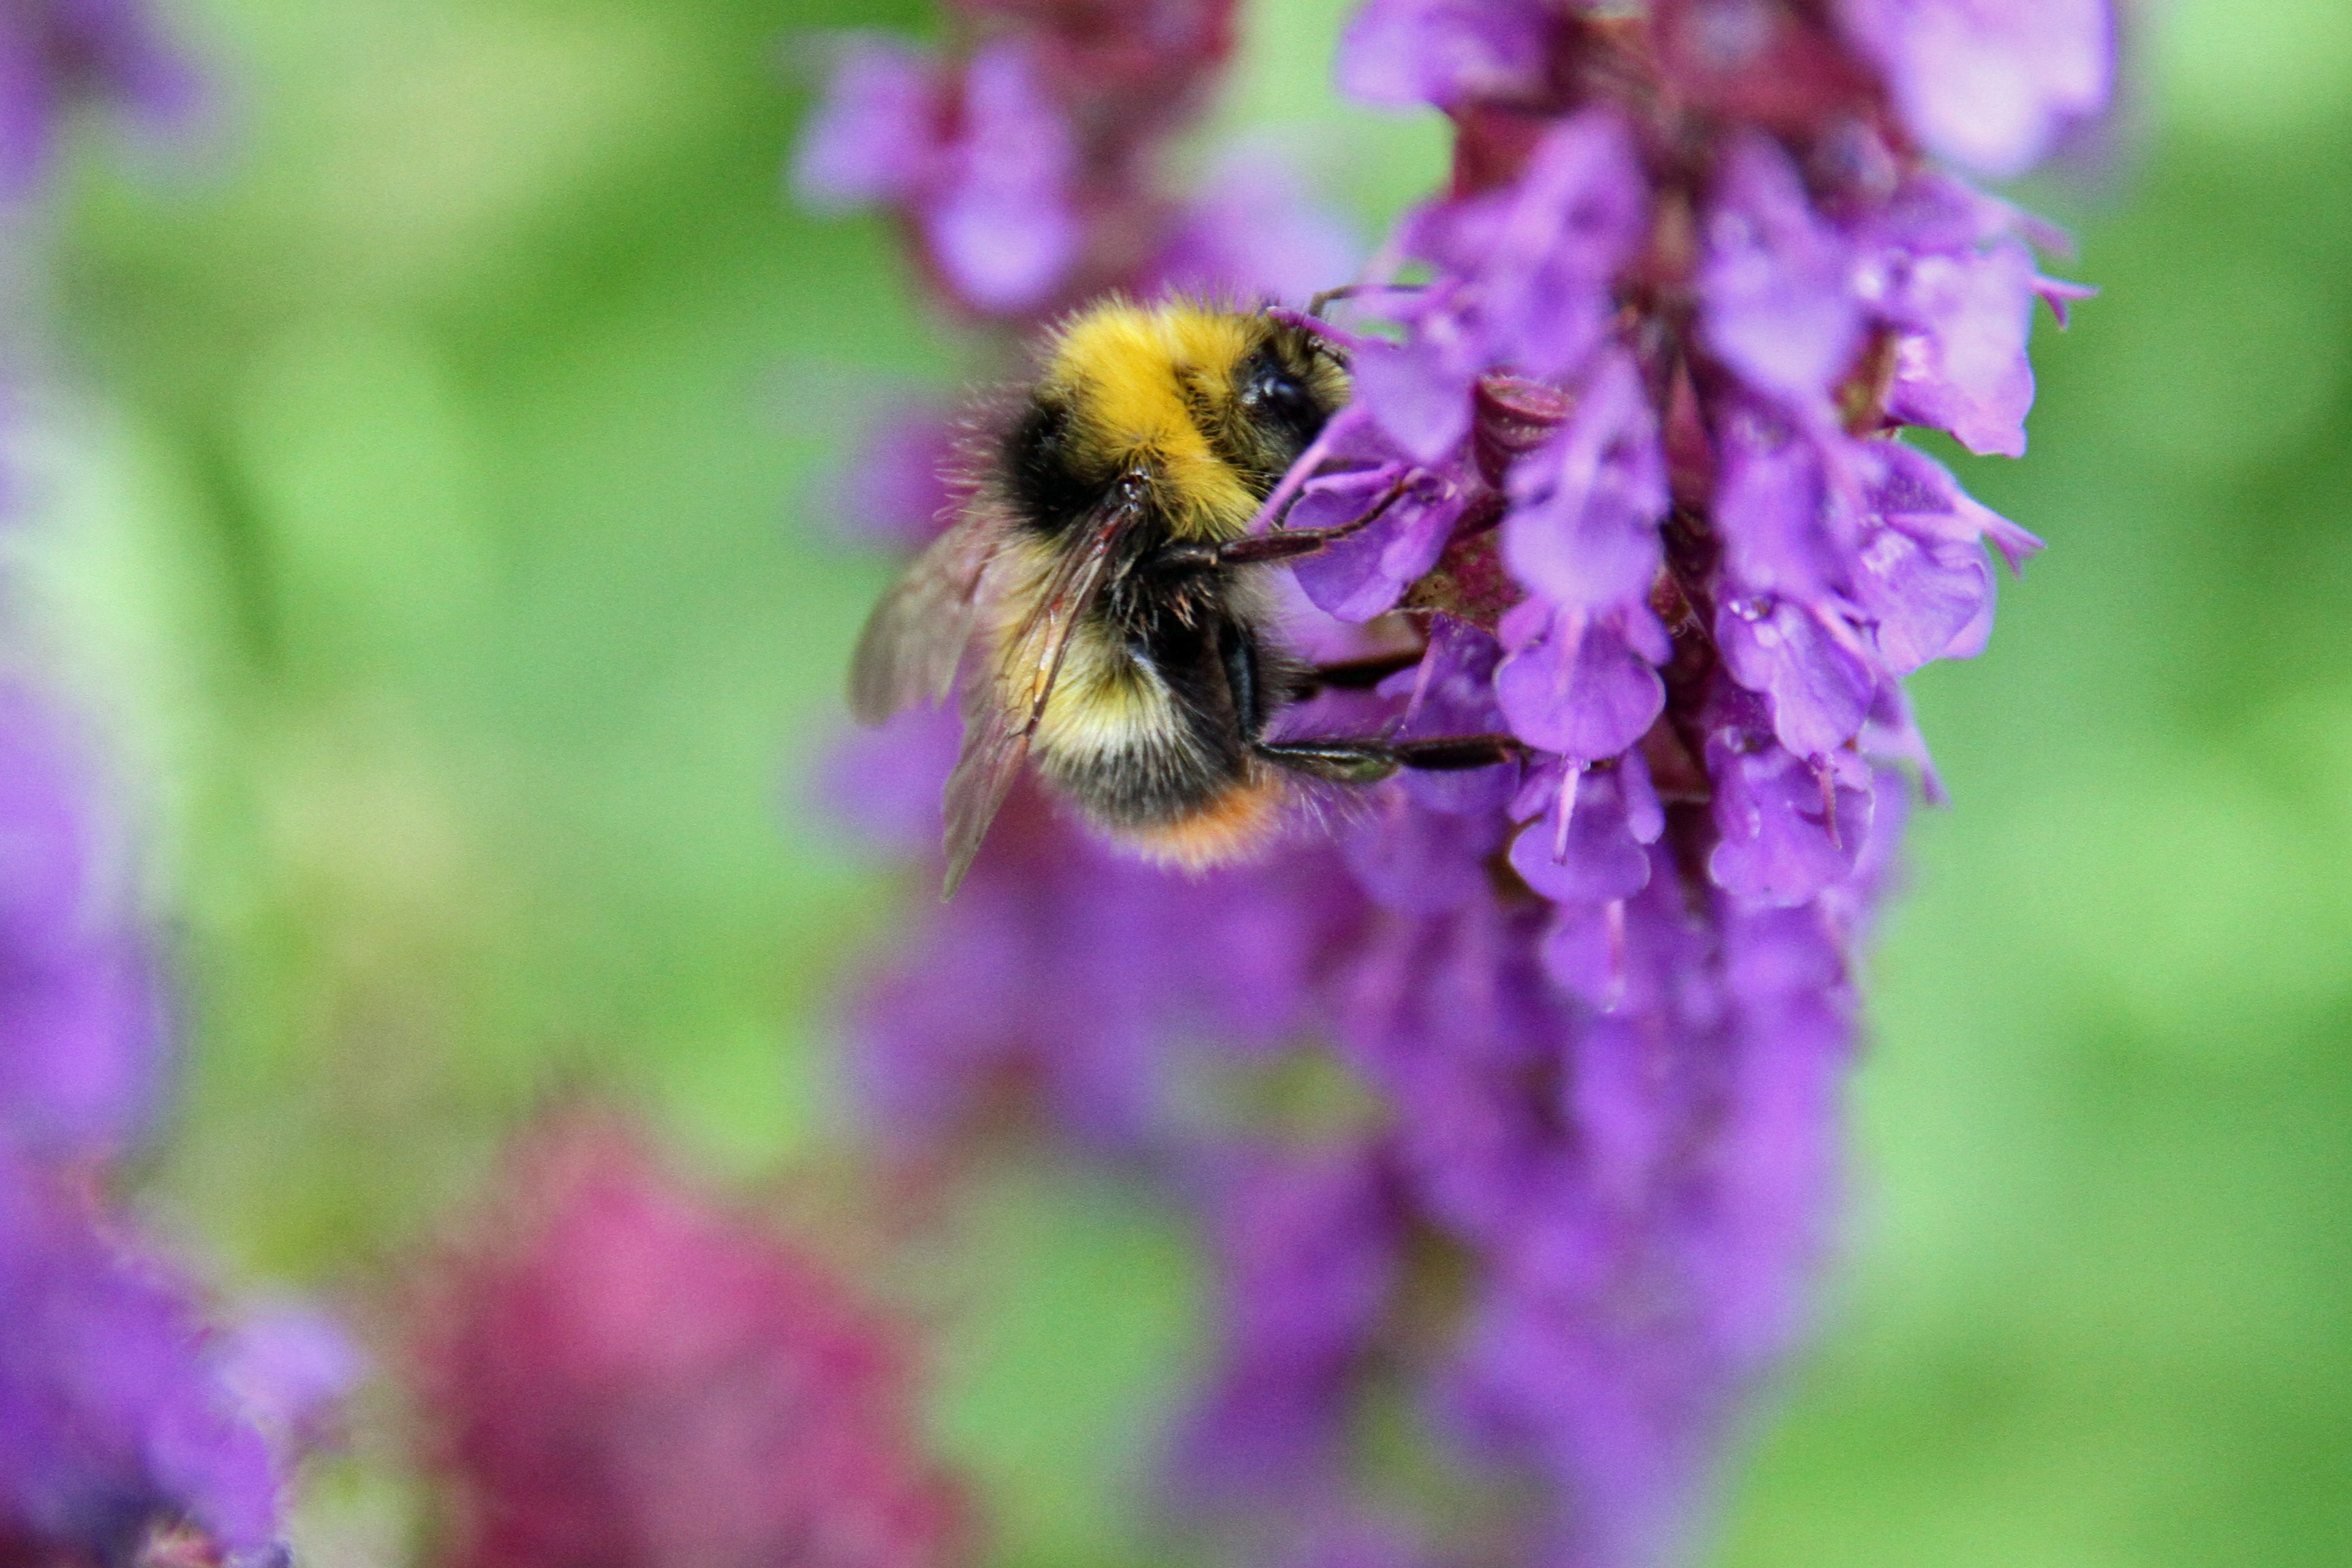
nature, blossom, plant, meadow, flower, pollen, insect, flora, lavender, fauna, invertebrate, wildflower, flowers, close up, bee, aperture, bumblebee, nectar, macro photography, flowering plant, honey bee, pollinator, land plant, membrane winged insect, single theme aperture